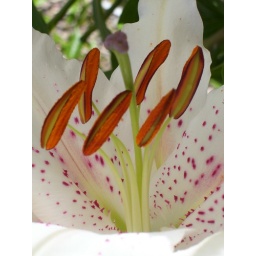
You always know when summer is here because our front door is surrounded in every colour flower imaginable.